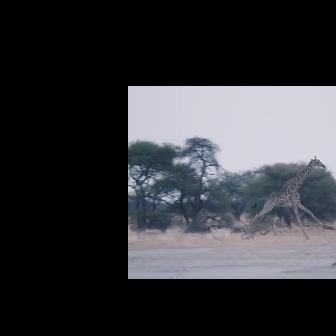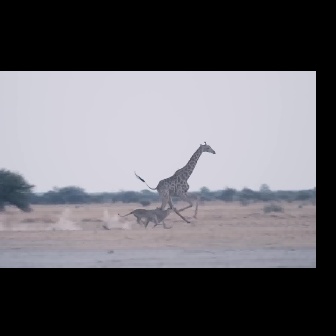
  Please identify the target specified by the bounding box [243,156,328,240] in the first image and locate it in the second image. Return the coordinates in [x_min,y_min,x_max,y_max] format.
Answer: [133,141,216,223]